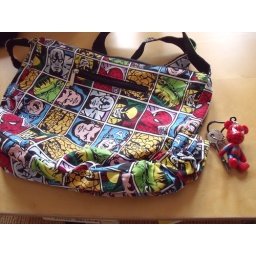
Awesome comic book print bag found in Camden Markets.